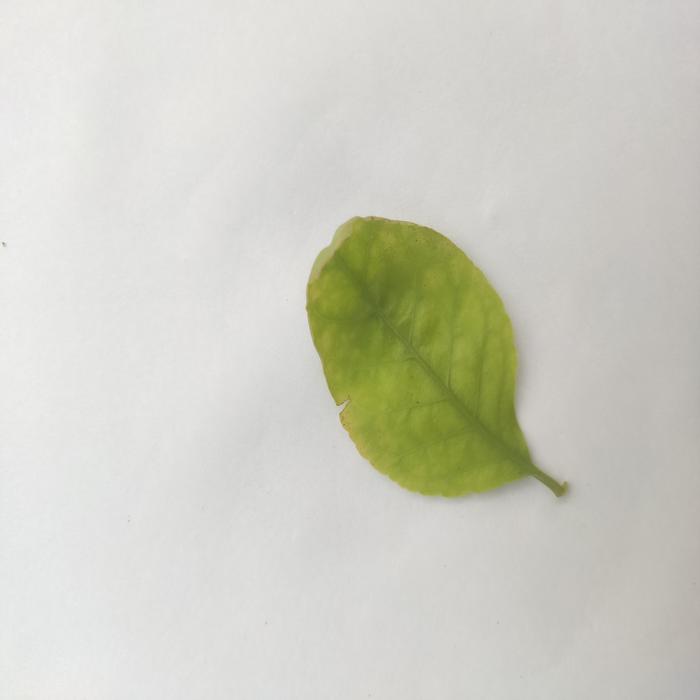
Crop: Aegle Marmelos
Leaf condition: Cercospora_Leaf